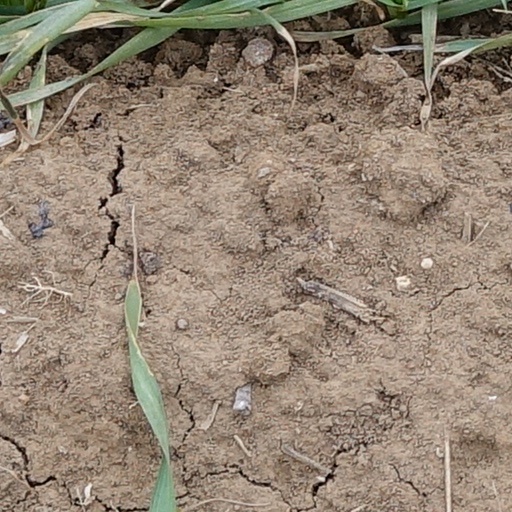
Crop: wheat